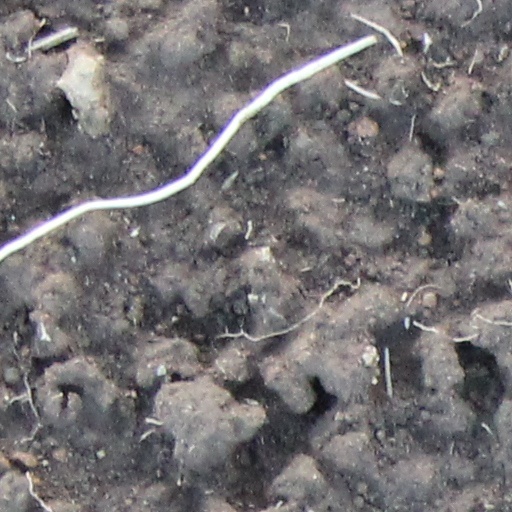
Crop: wheat